Upper Mustang

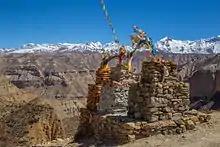
Rigsum Gönpo and Buddhist prayer flags at the entrance of Samar

Foreign visitors have been allowed to the region since 1992, but tourism to Upper Mustang is regulated. Foreigners need to obtain a special permit to enter, costing $500 for ten days, followed by $50 per day.